Lunar Society of Birmingham

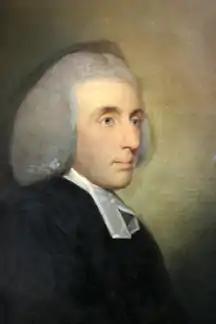
William Small

The origins of the Lunar Society lie in a pattern of friendships that emerged in the late 1750s. Matthew Boulton and Erasmus Darwin met some time between 1757 and 1758, possibly through family connections, as Boulton's mother's family were patients of Darwin; or possibly though shared friendships, as both were admirers of the printer John Baskerville and friends of the astronomer and geologist John Michell, a regular visitor to Darwin's house in Lichfield. Darwin was a physician and poet who had studied at Cambridge and Edinburgh; Boulton had left school at fourteen and started work in his father's business making metal goods in Birmingham at the age of 21. Despite their different backgrounds they shared a common interest in experiment and invention, and their activities would show Darwin's theoretical understanding and Boulton's practical experience to be complementary. Soon they were visiting each other regularly and conducting investigations into scientific subjects such as electricity, meteorology and geology.